United States Cavalry

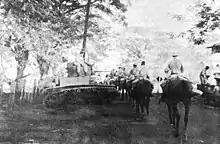

The 15th Cavalry Division was created in February 1917 at Fort Sam Houston, Texas. Originally trained for deployment to Europe, its units were later converted into field artillery units. The division was deactivated on 12 May 1918.